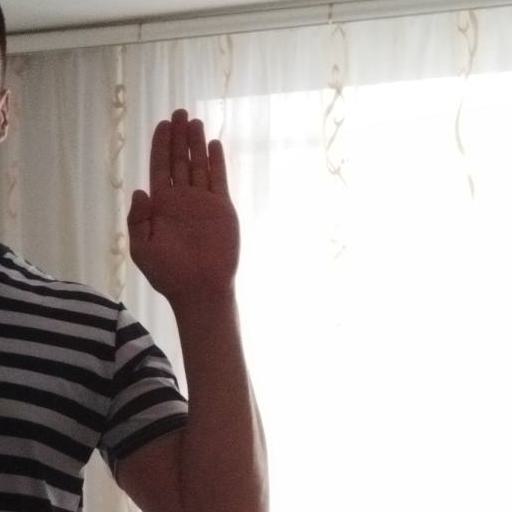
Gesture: stop